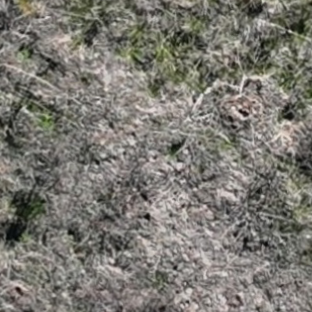
Month: october